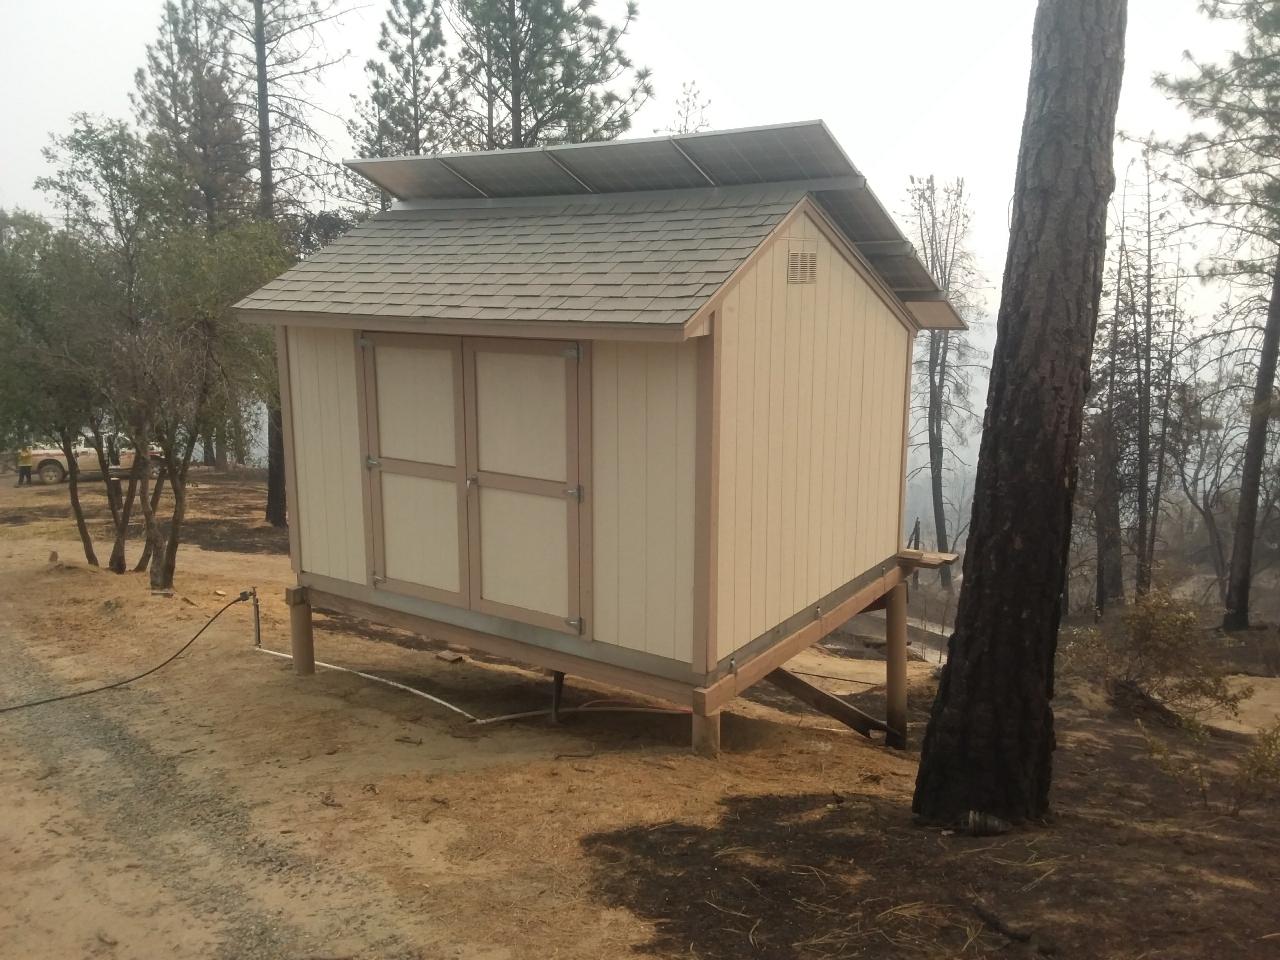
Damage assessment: affected